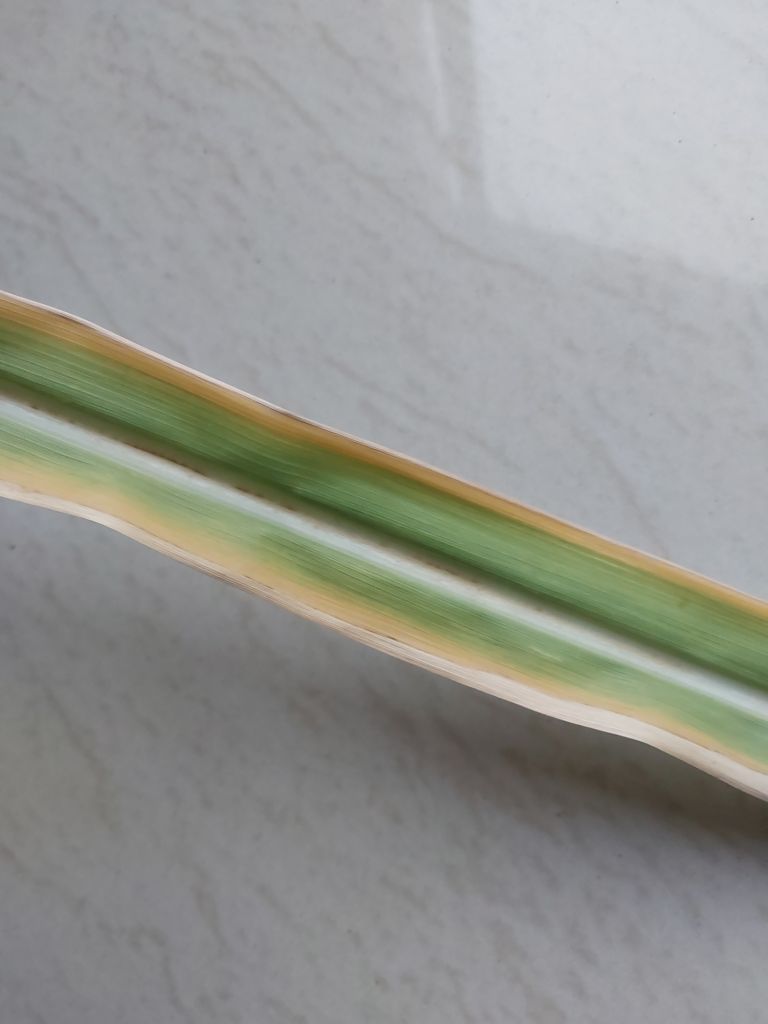
Label: Brown Spot